Long Marston railway station

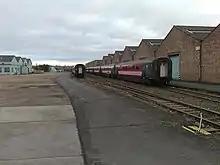
Long Marston storage depot

The track between Honeybourne and Long Marston remains open for non-passenger trains to and from Long Marston depot, which was built as a Ministry of Defence facility known as Long Marston Central Engineering Park. Since the privatisation of British Rail in the mid-1990s, rolling stock companies (ROSCOs) have used it to store out-of-lease rolling stock. The site is secure and secluded to minimise the risk of vandalism.